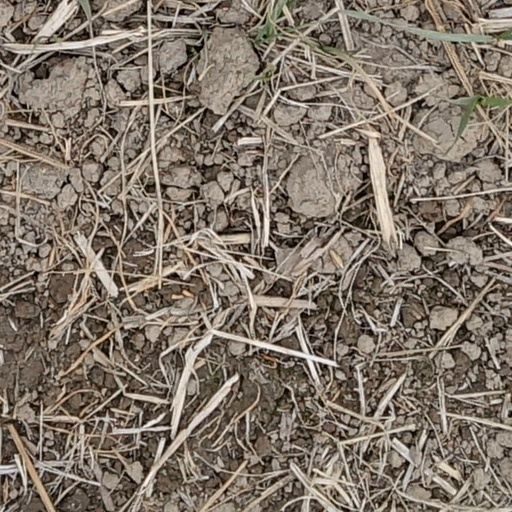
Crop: wheat